Sergio Mattarella

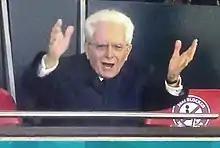
Mattarella celebrating during the UEFA Euro 2020 final

The 2022 general election, held on 25 September, was characterized by a strong showing of the centre-right coalition led by Giorgia Meloni's Brothers of Italy (FdI), which won an absolute majority of seats in the Italian Parliament. On 20 October, a few days after the elections of the presidents of the two houses of Parliament, Ignazio La Russa of FdI on 13 October for the Senate of the Republic, and Lorenzo Fontana of the League on 14 October for the Chamber of Deputies, Mattarella officially launched consultations on the formation of a new cabinet.